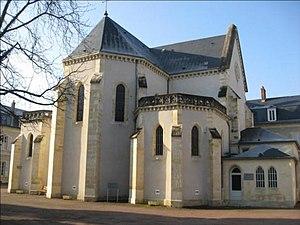
Le corps de Sainte-Bernadette repose depuis 1925 à l'intérieur d'une châsse, dans cette chapelle de Saint-Gildard, à Nevers.
L’espace Bernadette-Soubirous-Nevers est un site de pèlerinage autour de sainte Bernadette dans la Nièvre. Il s'agit à la fois d'un centre spirituel, d'un lieu de retraite mais également d’échanges et de rencontres.
Les Sœurs de la charité et de l'instruction chrétienne de Nevers ou Sœurs de la charité de Nevers forment une congrégation religieuse féminine enseignante et hospitalière de droit pontifical.